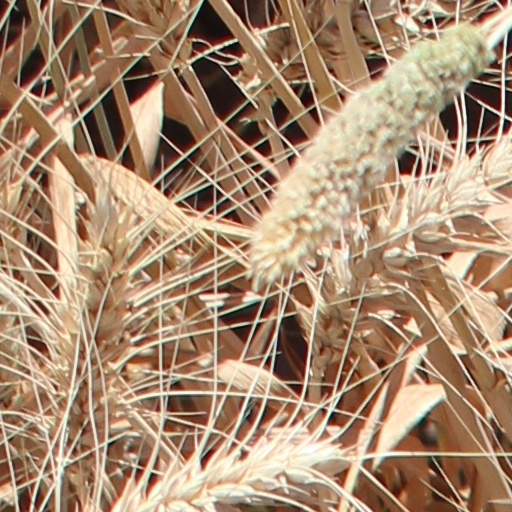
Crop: wheat